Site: brandenburg
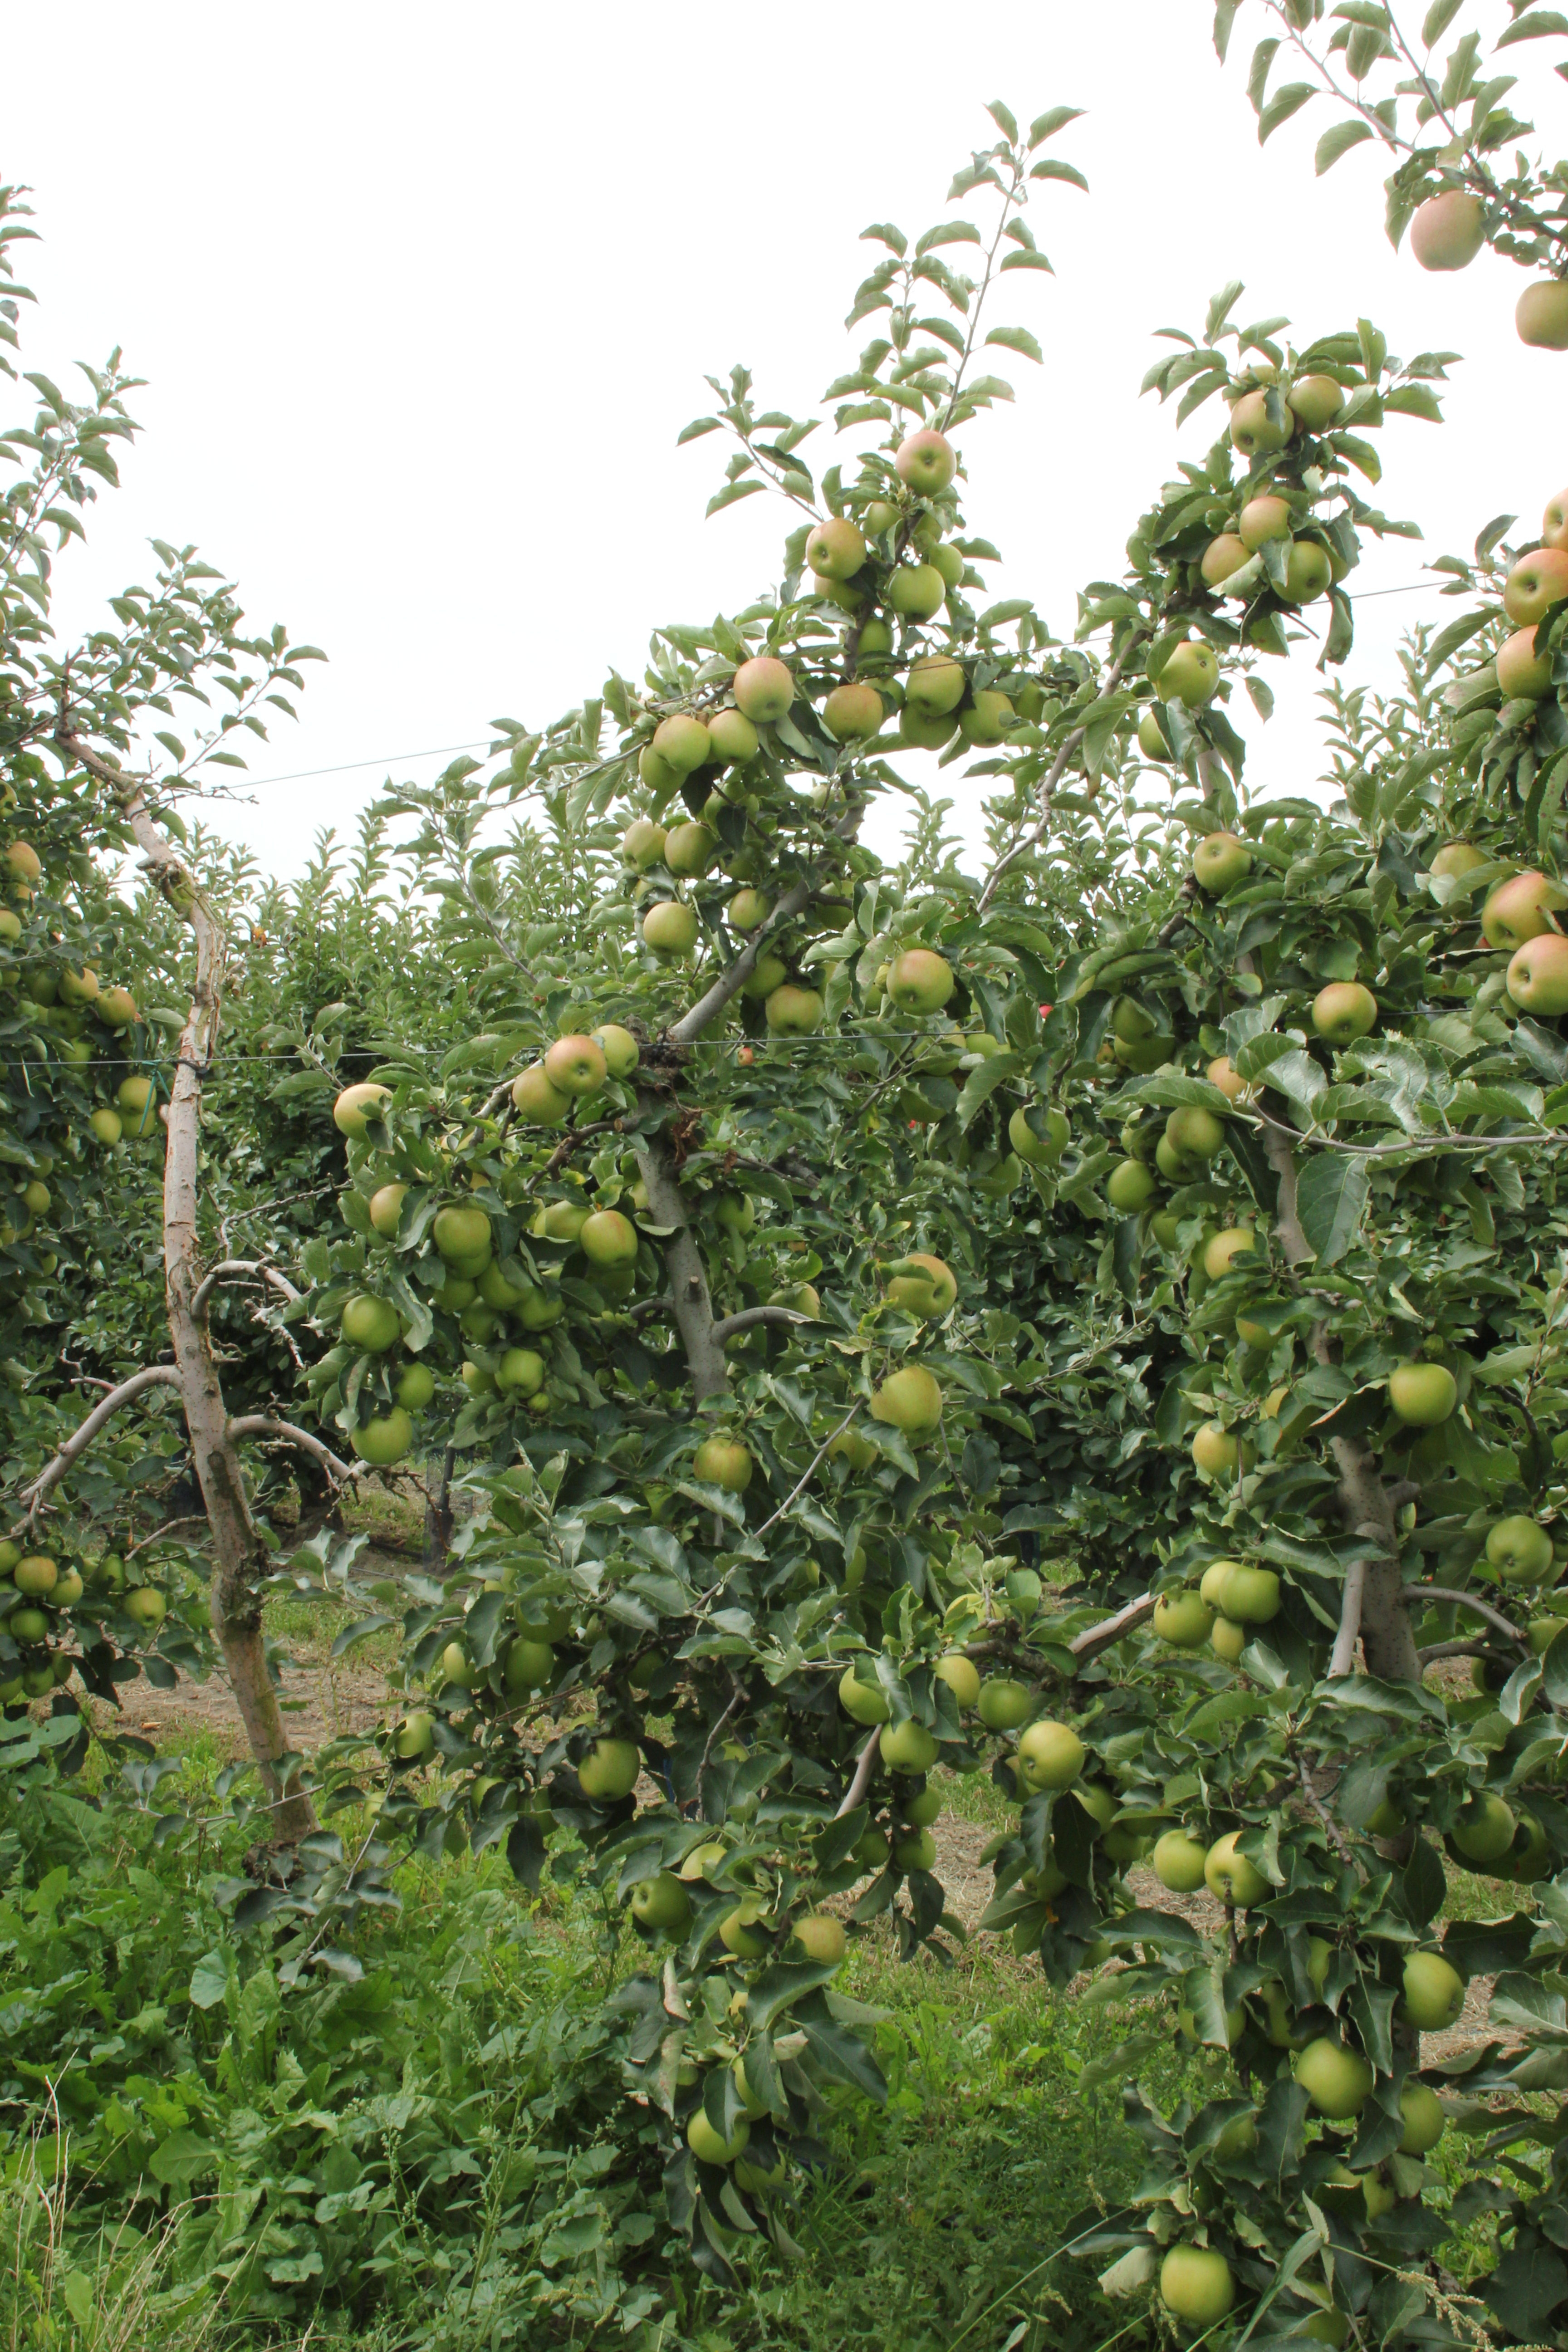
Growth stage (BBCH 87): Maturity of fruit and seed